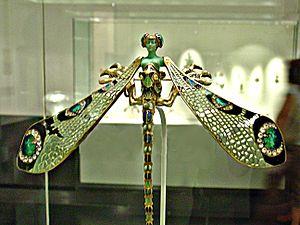
Libellule René Lalique. Musée Calouste Gulbenkian, Lisbonne